Personnel of the Shackleton–Rowett Expedition

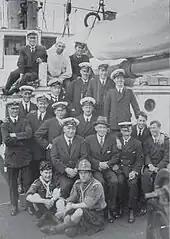
The crew of the "Quest" at the start of the expedition

The Shackleton–Rowett Expedition, 1921–22, was the last Antarctic expedition led by Sir Ernest Shackleton. Proposed as an ambitious two-year programme of Antarctic exploration it was curtailed by the death of Shackleton and the inadequacies of the expedition's ship, "Quest". Under the command of Frank Wild several attempts were made to break through the Antarctic pack ice, but the expedition was never able to proceed further than longitude 20°E. On the crew's return to Cape Town to refit in preparation for the second term they were ordered home. The crew of the "Quest" comprised 24 members in all, but only 19 were on board for the start of the Antarctic portion (Hussey accompanied Shackleton's body when it was put on board a ship for England, and Eriksen, Mooney and Bee-Mason had left before the ship reached South Georgia). Gerald Lysaght, a yachtsman, accompanied the crew from Plymouth to Cape Verde.